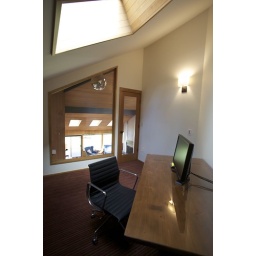
added skylights for daylighting. accessed by ship's ladder. added window and door provide view to living and dining area